Chatswood, New South Wales

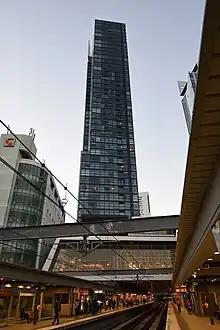
Chatswood railway station redeveloped with apartments above

Chatswood has two major shopping centres: Chatswood Chase and Westfield Chatswood. There are also a few smaller shopping centres such as Mandarin Centre, Chatswood Interchange, Chatswood Place, Lemon Grove, The Gallery, Victoria Plaza and Orchard Arcade.